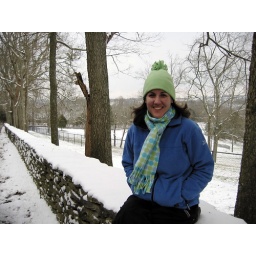
Sitting on top of a beautiful rock wall outside Lexington around the horse farms.